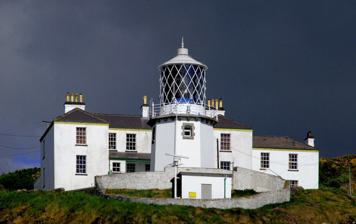
Building: Blackhead Lighthouse
Country: Unknown
Year built: 1902
Lighthouse Blackhead Lighthouse Blackhead in 2010 Location County Antrim , Northern Ireland Coordinates 54°46′01″N 5°41′21″W / 54.76694°N 5.68917°W / 54.76694; -5.68917 Tower Constructed 1902 Automated 1975 Height 16 metres (52 ft) Shape octagonal Operator Commissioners of Irish Lights Heritage Grade B+ listed building Fog signal discontinued in 1972 Light First lit 1902 Focal height 45 metres (148 ft) Lens 920mm catadioptric annular Light source MBI 400W lamps in a UVLA lampchanger Range 27 nautical miles (50 km; 31 mi) Characteristic Fl W 3s. Listed Building – Grade B+ Designated 22 June 2010 Reference no. HB22/05/005 A Blackhead Lighthouse is a listed lighthouse built at the turn of the 20th century, near Whitehead in County Antrim , Northern Ireland. It marks the very northern end of Belfast Lough where it opens out into the North Channel that separates Northern Ireland and Scotland. The active lighthouse is managed by the Commissioners of Irish Lights , where it is named as the Blackhead Antrim Lighthouse to distinguish it from the more modern Blackhead lighthouse in County Clare. History The first application for a lighthouse at Black Head was made by the Belfast Harbour Board in 1893. It was refused by the Commissioners of Irish Lights on the basis that the light would only benefit shipping entering Belfast and should not be financed by the general Mercantile Marine Fund. A second request was made in early 1898, this time supported by Lloyd's and the Belfast Chamber of Commerce as well as the Harbour Board, it was also refused. Further representations were made that year, including discussions in the House of Commons , until the Board of Trade and Trinity House agreed to make available funding to cover the estimated cost of £10,025 (equivalent to £1,410,555 as of 2023) for the construction of a lighthouse and fog signal . The contract to construct the light was awarded to William Campbell and Sons in 1899 with work starting the same year. Designed by William Douglass engineer-in-chief to the CIL, the lighthouse was completed in 1902. Situated at the top of a steep cliff to guide ships into Belfast Lough and the port of Belfast, it complements the Mew Island Lighthouse on the southern side of the lough entrance, which was also designed by Douglass. Clifftop location of the lighthouse The lighthouse consists of an octagonal stone tower 16 metres (52 ft) high, with lantern and gallery painted white.  The main two-storey keeper's house is built close by and linked to the tower by an enclosed walkway.  There is also an adjacent detached superintendent's house. The lighthouse was electrified in 1965 and became automatic in 1975. The fog signal was suppressed in 1972. With a focal height of 45 metres (148 ft) above the sea, the light from the first order Fresnel lens with its 400W bulb can be seen for 27 nautical miles, with a characteristic of a single white flash every 3 seconds. Blackhead is one of the dozen lighthouses that make up the "Great Lighthouses of Ireland", a tourism initiative designed to promote the use of certain lighthouses for holiday accommodation.  The keeper's houses at the lighthouse were refurbished by the Irish Landmark Trust , and are now offered as holiday accommodation. They retain the original whistle pipes that were used to call the off-duty keeper's to their watch duties . Coastal path The lighthouse is accessible by a narrow private road (only accessible by foot for the general public) about 4 km north-east of Whitehead, and also by foot along the Blackhead Path from the town. This walkway was developed by Berkeley Deane Wise , to help attract tourists to the town, and loops around the headland requiring bridges and two tunnels. It was the precursor to the more dramatic Gobbins path, a few miles further north along the coast. Listed buildings The entire lighthouse complex including the tower and keeper's houses is protected as a category B+ listed building . See also Northern Ireland portal Engineering portal List of lighthouses in Ireland References